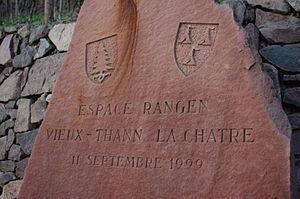
Stèle Espace Rangen Vieux-Thann La Chatre 11 septembre 1999
Vieux-Thann est une commune française située dans le département du Haut-Rhin, en région Grand Est.